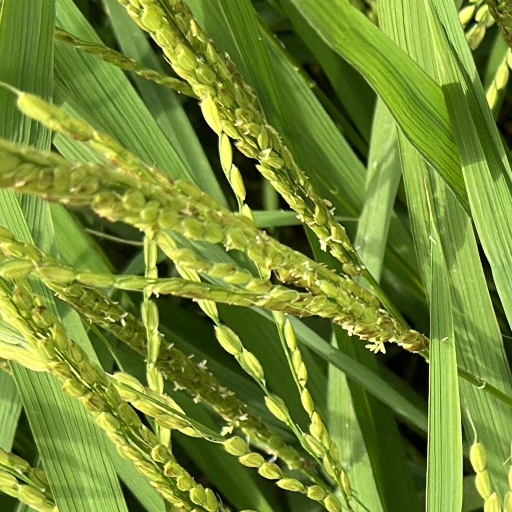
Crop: rice